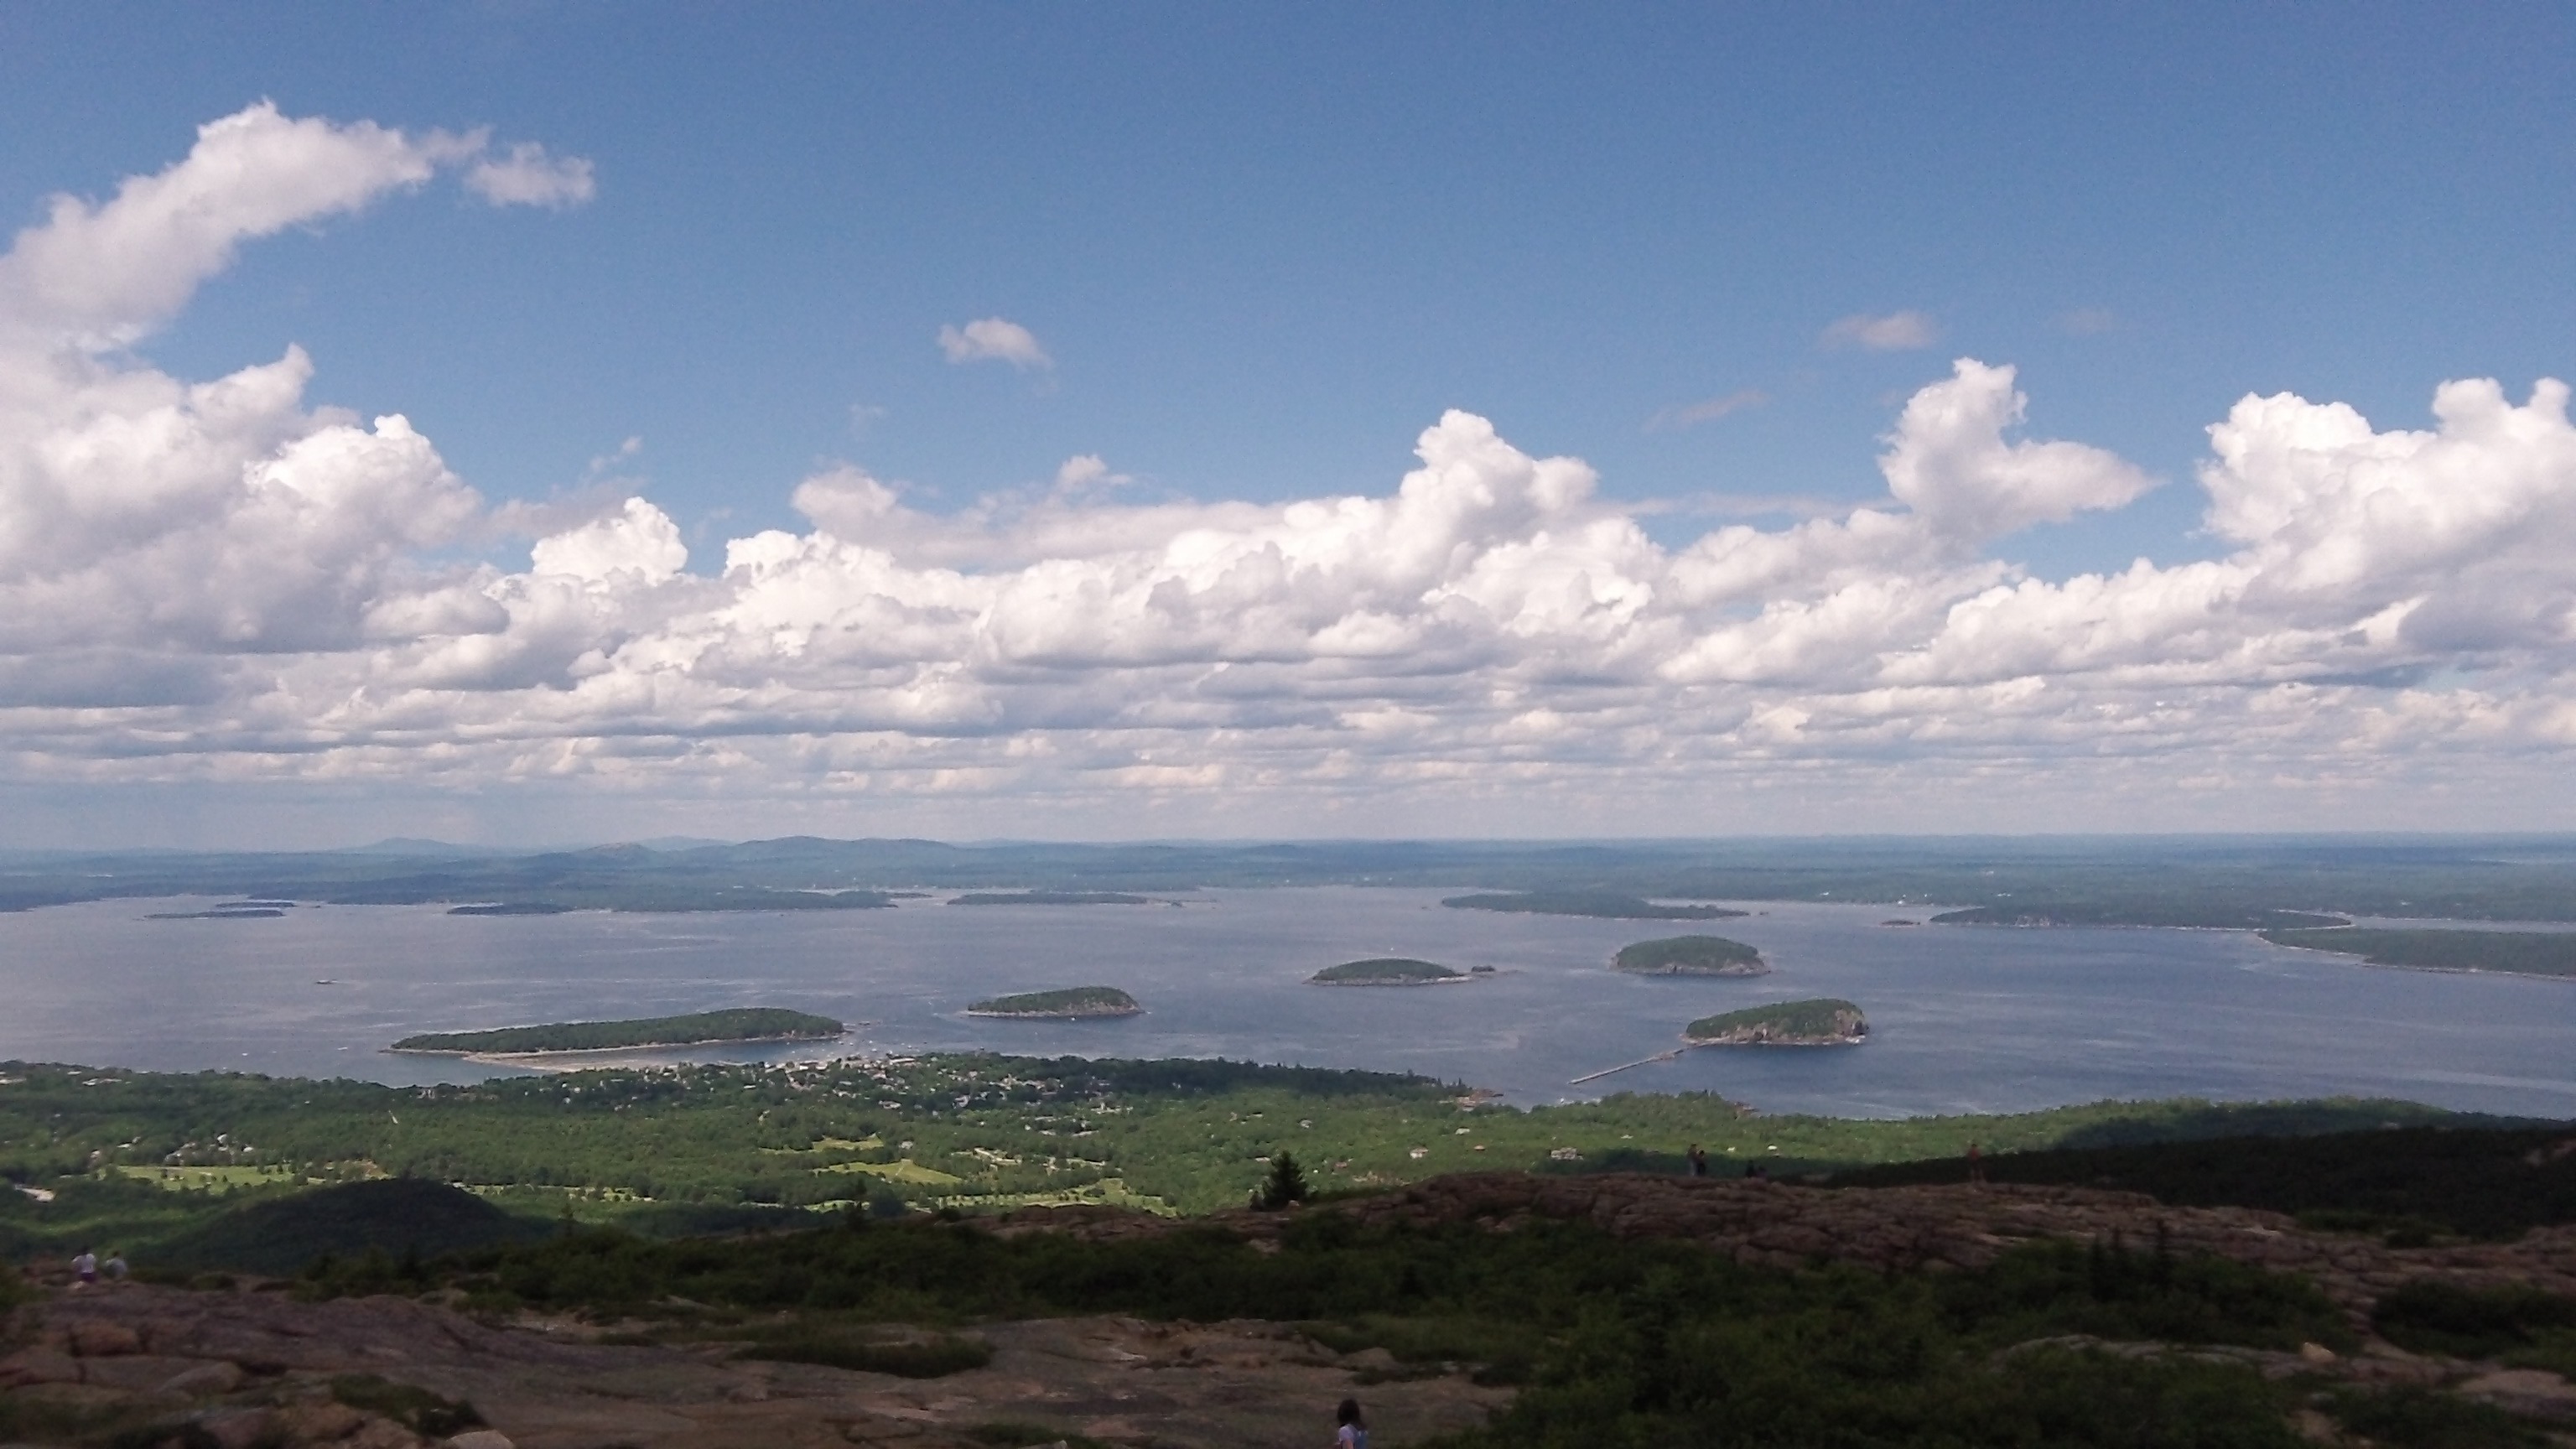
landscape, sea, coast, water, nature, path, outdoor, ocean, horizon, mountain, cloud, sky, trail, hill, lake, panorama, park, scenery, bay, mountain top, plain, national, clouds, mountains, wetland, plateau, nation, loch, maine, ecosystem, tundra, steppe, acadia national park, acadia, natural environment, geographical feature